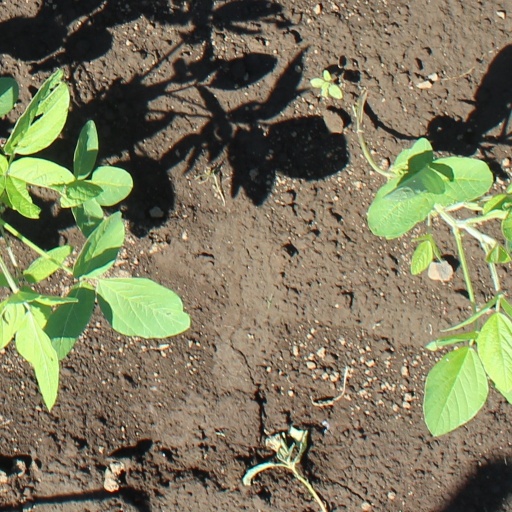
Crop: soybean